Timothy Weah

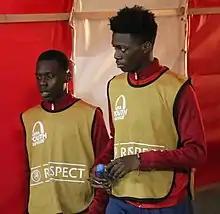
Weah (right) and Claudio Gomes with PSG at Red Bull Salzburg in the UEFA Youth League in 2017

On July 3, 2017, Weah signed a three-year professional contract with Paris Saint-Germain, the club for whom his father had played in the 1990s. He spent most of the season with the reserves in the Championnat National 2 and the under-19 squad in the UEFA Youth League.